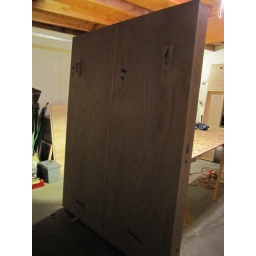
Building the wall bed in the rented condo garage.